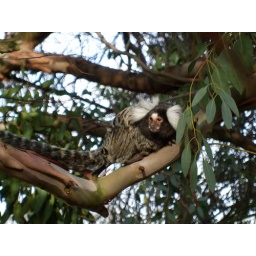
Very cute Marmoset on tree at Woburn. It had many people around him/her taking photos.